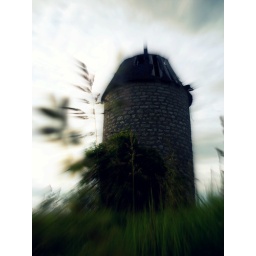
tower type thing in the field